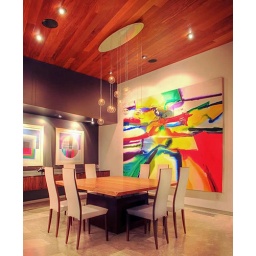
Arquitetura glass and steel house by Brian P. Buchan